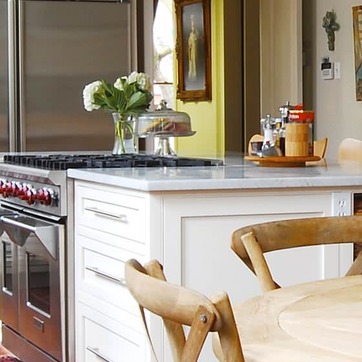
Material: polishedstone